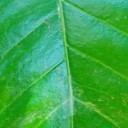
Label: Healthy